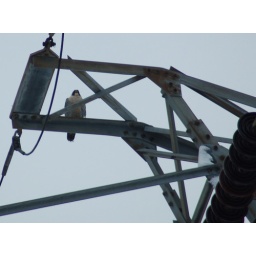
Peregrine Falcon sitting on wire tower along the Misssissippi River in downtown St. Paul.